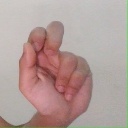
अक्षर: ढ